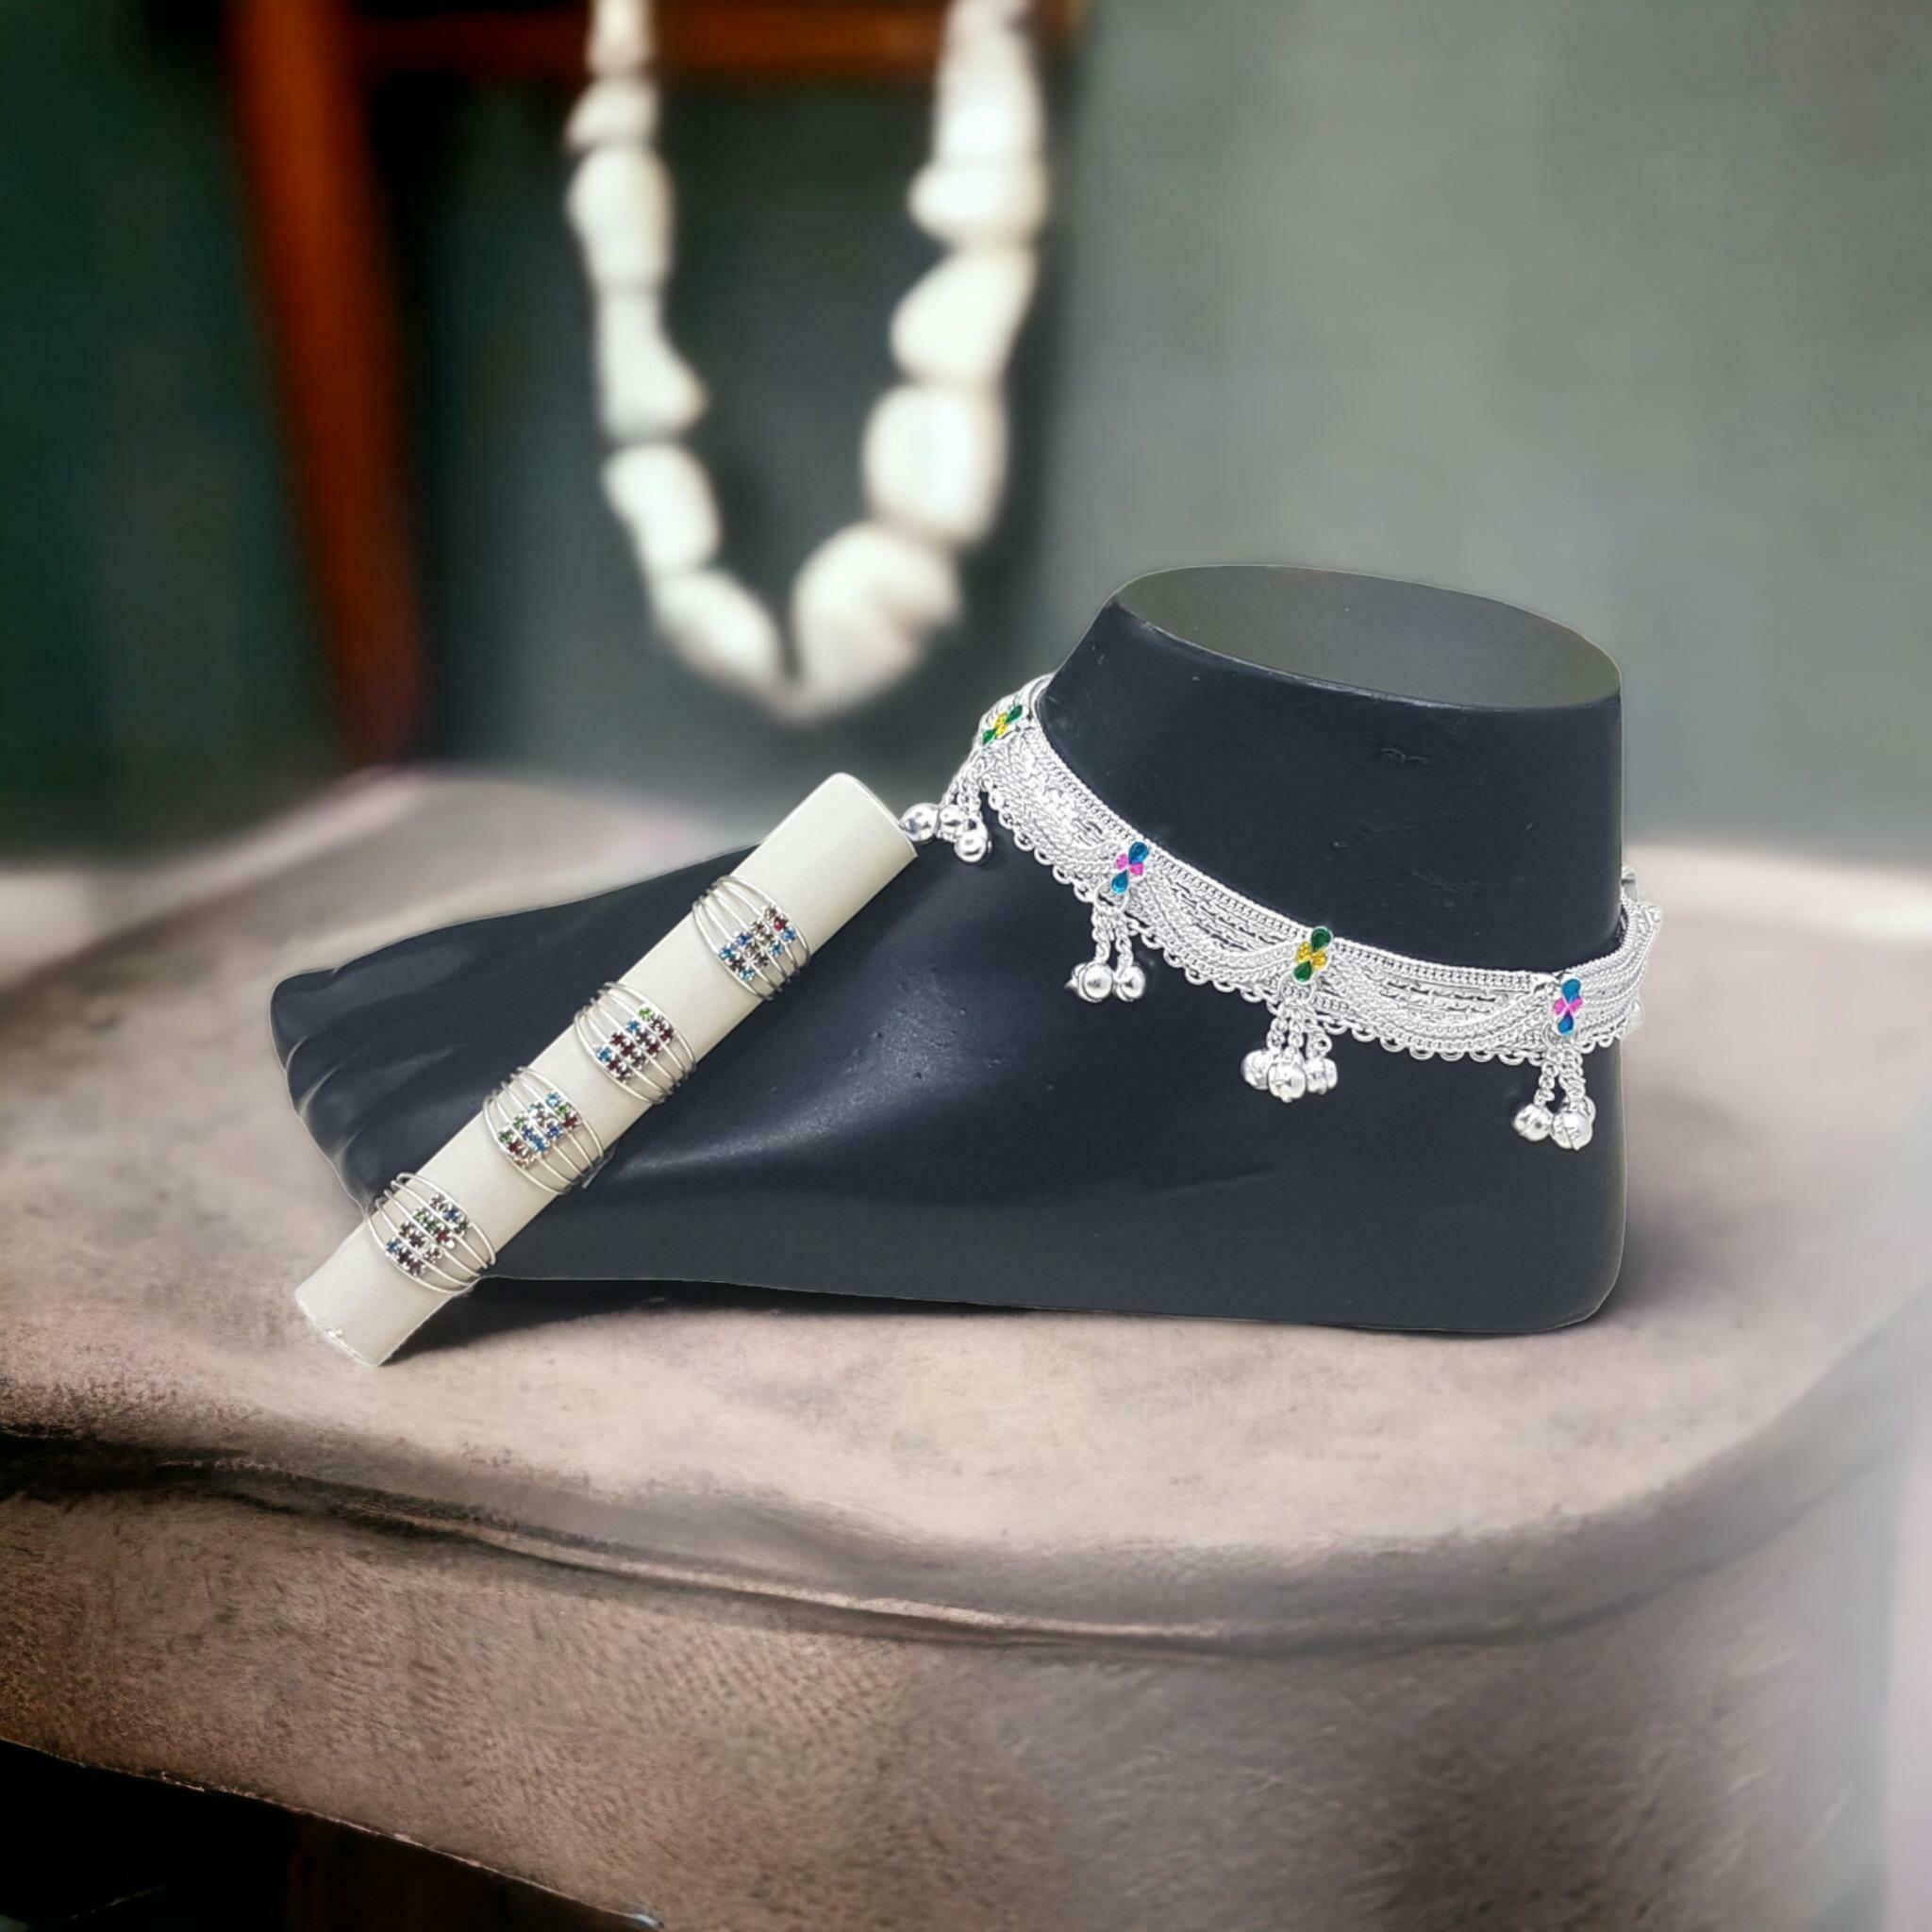
BR Ornaments Elite Chunky Women Anklets & Toe Rings Alloy Anklet (Pack of 2)
Type: Anklet
Brand: BR Ornaments
Price: Rs. 409
 This silver anklet looks good with all indian outfitsor traditional outfits suitable girls and women of all ages. grab this pair of anklets, you will feel stylish ankle and shining silver anklet will make beautiful, you must buy the sns traders anklets you will never go wrong with the latest design, fancy anklets in silver jewellery.